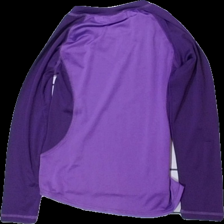
View: back
Type: Top
Category: Children
Brand: Not in the list
Brand text on label: wallride
Colors: Purple
Material: 100% polyester
Pattern: Logo print
Cut: C-collar
Size: 122
Season: Winter
Trend: Sports
Damage: lös tråd
Damage location: bottom right
Price range: 50-100
Recommended usage: Reuse
Description: underställs tröja